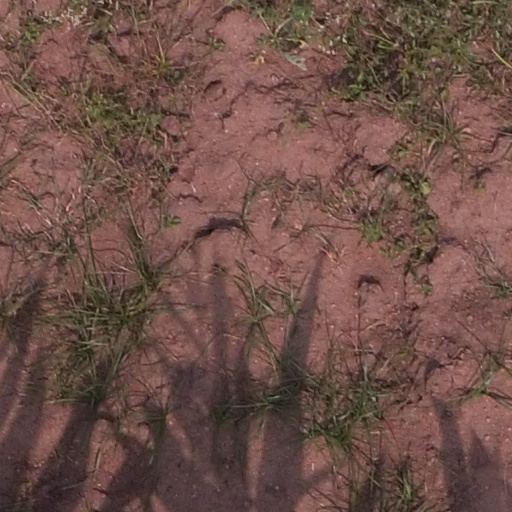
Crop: maize; corn